Battle of Pancsova

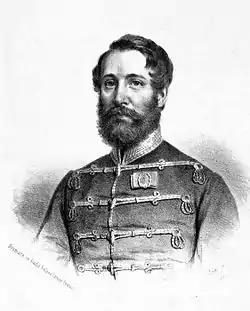
Leiningen-Westerburg Lithogr. by Károly Szamossy

The Hungarian artillery retreated beyond the long defensive line, and in order to cover the infantry's retreat, began firing at the attacking Servians. With the support of artillery, the infantry's order was restored. The infantry of the Hungarian army, - although the Servians had reached the left flank of their 2nd line and had opened heavy rifle fire against it, and even doubled their fire by bringing forward their guns, - retreated in the greatest order under the excellent leadership of the gallant Captain Ferenc Aschermann. The 9th Battalion retreated in the utmost order, and although several cannonballs struck the battalion's mass, they did not panic, encouraging each other by shouting "Don't be afraid, Hungarian". Of the infantry troops, only the battalion on the right flank suffered greater losses than the 9th, fighting among the vines, and its retreat was made dangerous by the fact that the Serbs, who were rapidly advancing, could cut it off from the main troop.